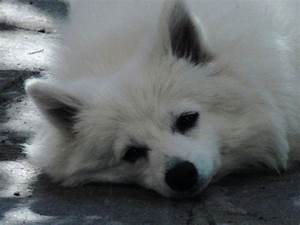
Label: dog